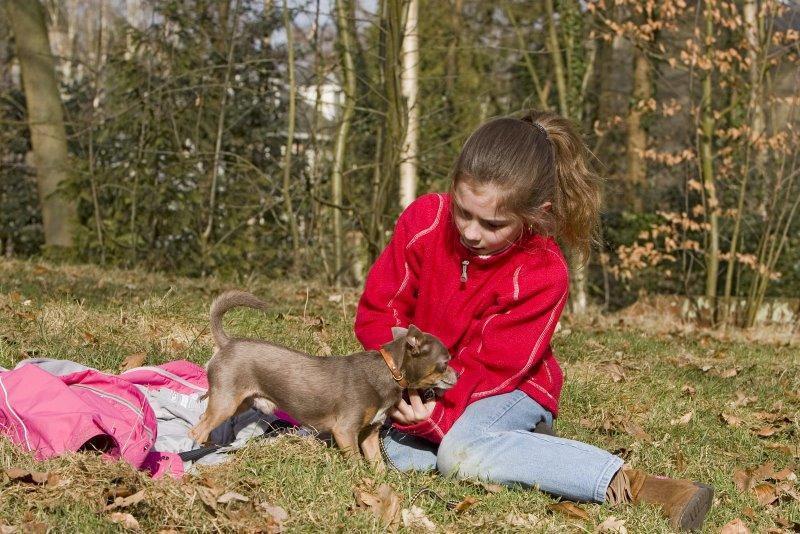
Chihuahua